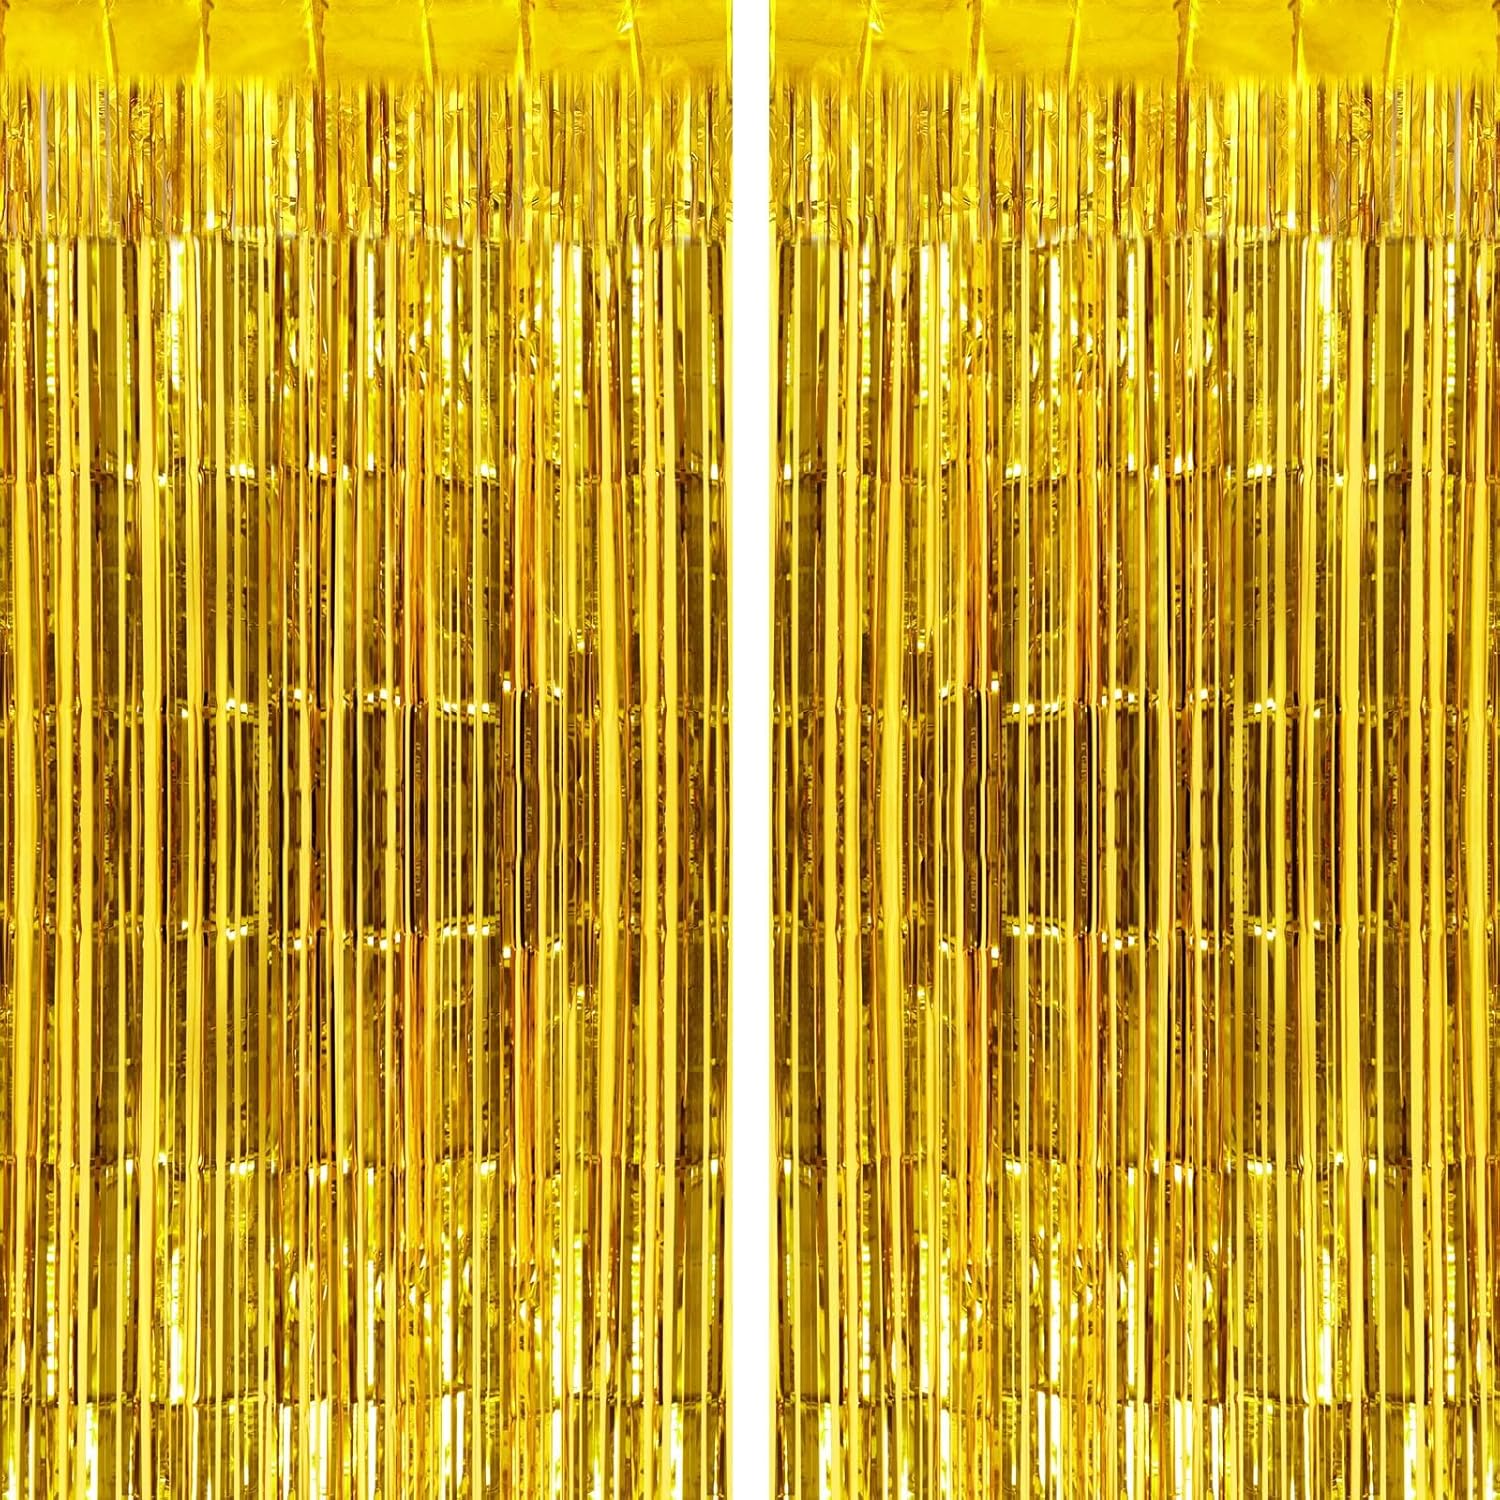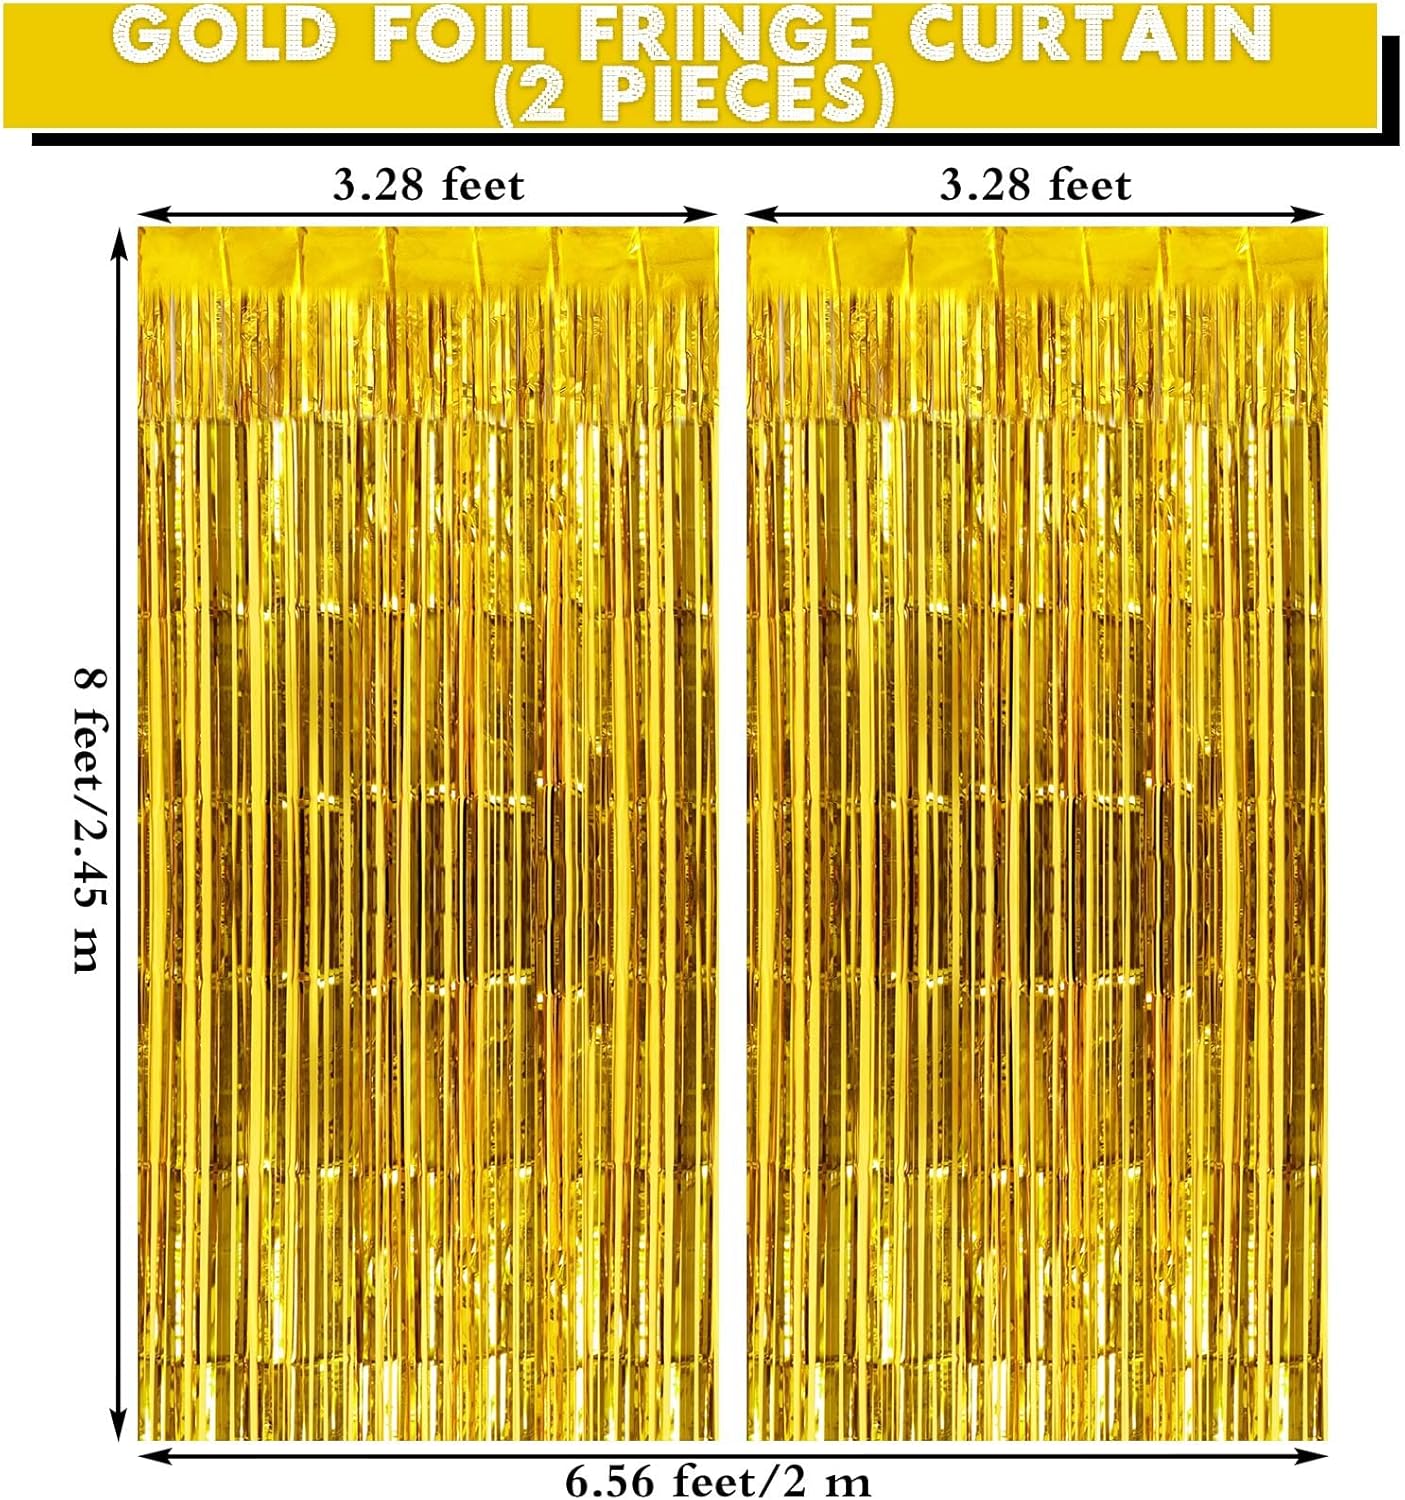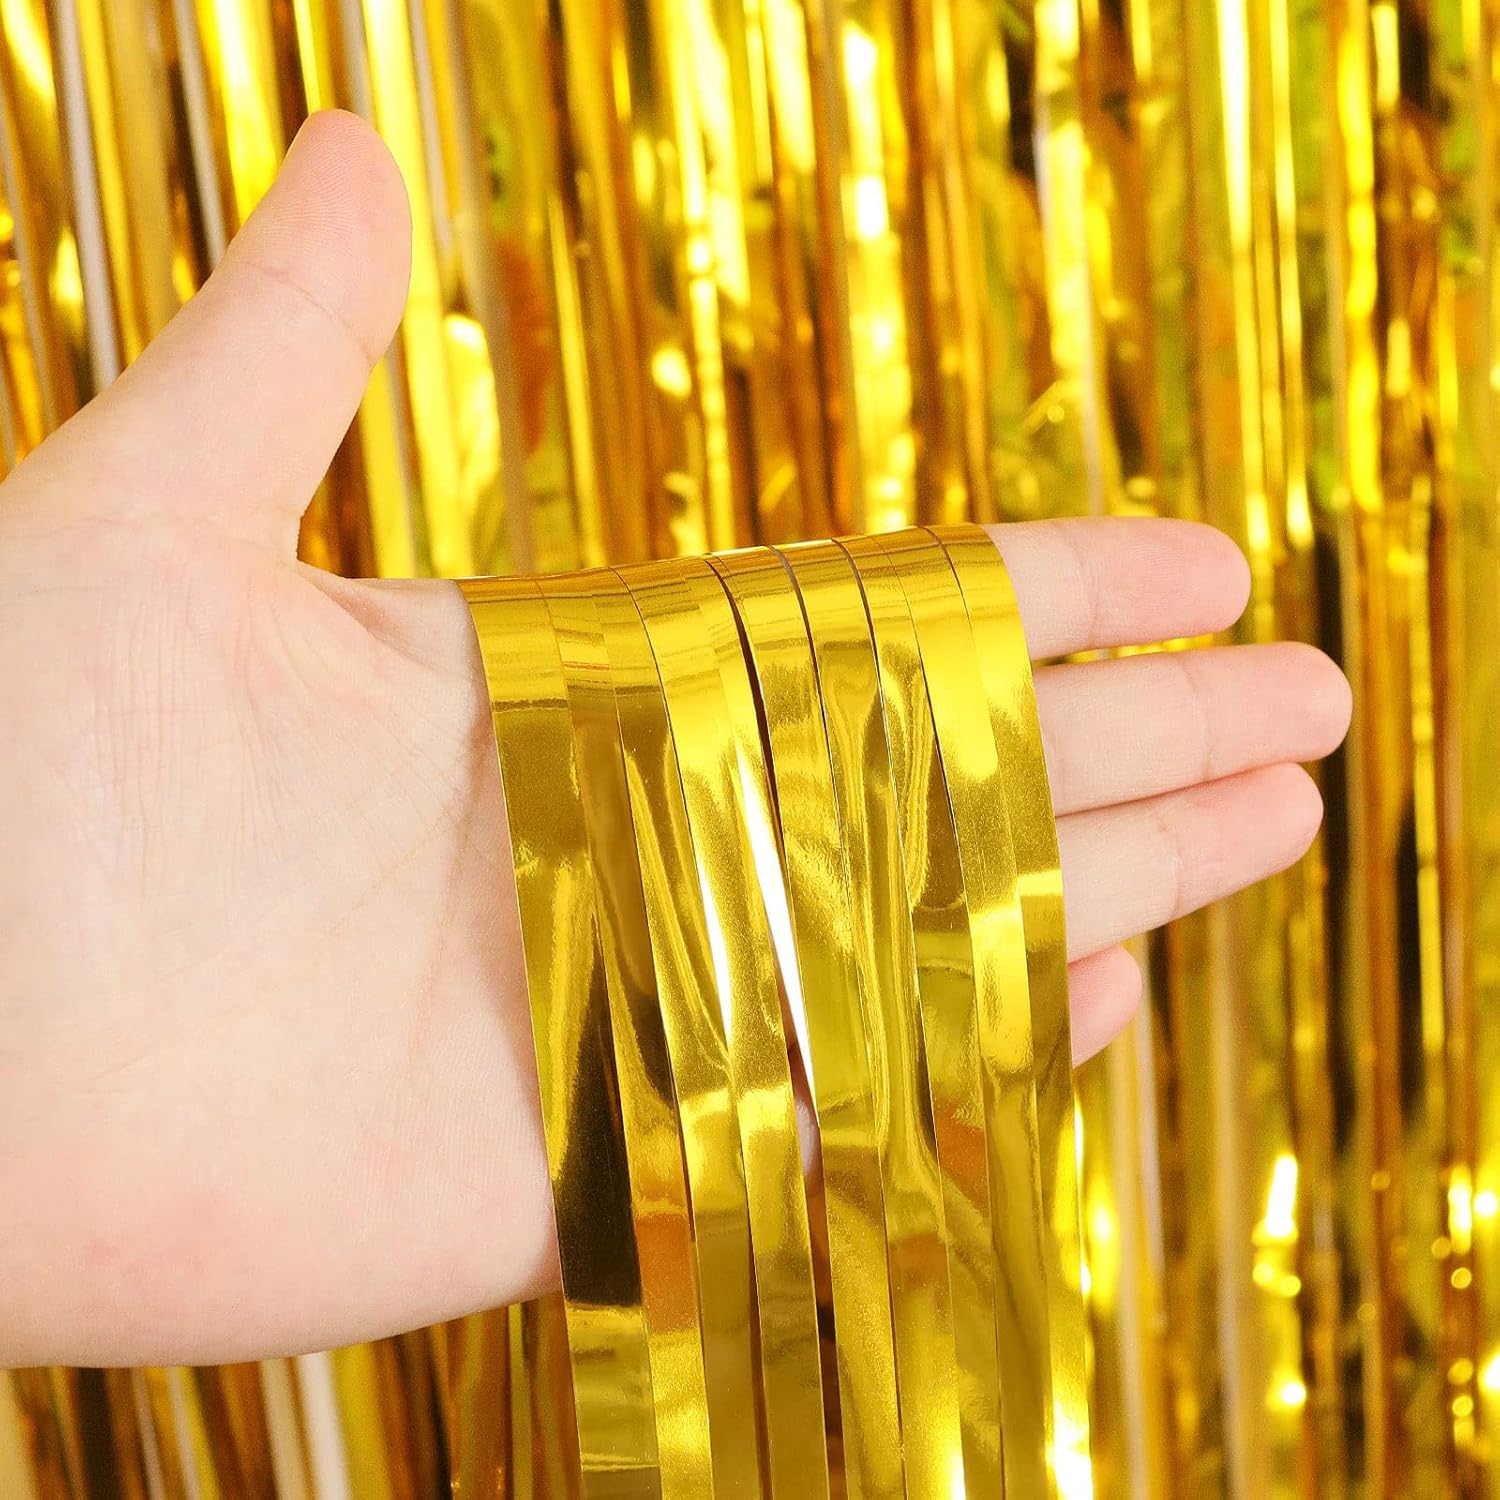
TOTAFAM Gold Fringe Curtain Party Decorations 2 Pack, Foil Fringe Backdrop Curtains for Birthday Wedding Bridal Shower Holiday Party Decor, Photo Booth Background
Category: Amazon Home
The fringe curtains are a kind of decorating backdrops which are mainly used for party occasions. It is easy to set the fringe curtains up. You can hang them on your walls, windows, or doors to make your parties more joyful. Package Includes: 2 pieces of foil fringe curtain Size: 3.28x8 ft/ 1x2.45 m Material: High quality foil materials.
Features: Package Contains: 2 pieces of fringe curtains, 3.28ft wide and 8ft long. The adhesive strip is included at the back side of the curtains, so you can stick the curtains to your walls, windows, or doors with ease. | Perfect for Party: These unique fringe curtains will give your party an atmosphere of joy and happiness. Want to decorate a party? Choose our shiny fringe backdrop curtains! | High Quality: Made of high quality materials. The adhesive will stick well enough to hold the fringe curtains up. If you do not need them anymore, you could peel them off and they won’t leave any residue. | Wide Application: The fringe curtains can be used for many party occasions, such as birthday, homecoming, wedding, Christmas, anniversary party, bachelorette party, etc. In addition, they are also good choices for photo booth, or stage backdrop. | DIY Decor: You can remake these fringe curtains into other decorations like fringe chandeliers, garland banners, garland hats, or tinsel skirts. Creative DIYs can make your party more interesting and innovative.